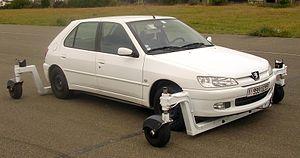
simulateur de perte d'adhérence (survirage, sous virage, verglas, pluie) à faible vitesse Très rare
La MPSRA, avec, parmi ses ateliers, la CAO est une cellule du ministère de la défense servant à responsabiliser les 312 000 agents à un comportement routier responsable au même titre que la prévention routière civile. Des partenariats permettent une politique commune et ciblée pour plus d’efficacité. Elle participe aussi à la charte européenne de la sécurité routière qui rassemble des entreprises, des associations, des établissements de recherche et des autorités publiques pour réduire le nombre de victimes de la route. Devenue MPSRMD, elle travaille aux normes ISO 9001.